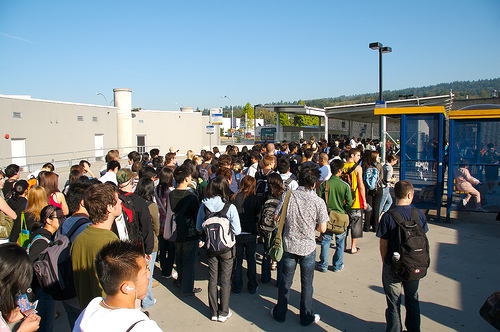
A crowd of people wait outside of a passenger train station.